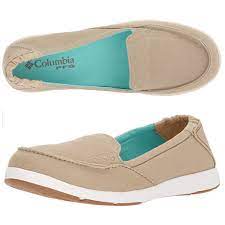
Label: Boat